Argentina, 1985

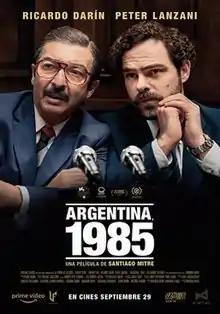
Theatrical release poster

Argentina, 1985 is a 2022 historical legal drama film produced and directed by Santiago Mitre. Written by Mitre and Mariano Llinás, it stars Ricardo Darín, Peter Lanzani, Alejandra Flechner, and Norman Briski. The film follows the 1985 trial of the military dictatorship that ruled Argentina, during which torture, extrajudicial murder, and forced disappearances was a systematic occurrence. It focuses on the perspective of the prosecution team, led by Julio César Strassera and Luis Moreno Ocampo, including their investigation before the trial.